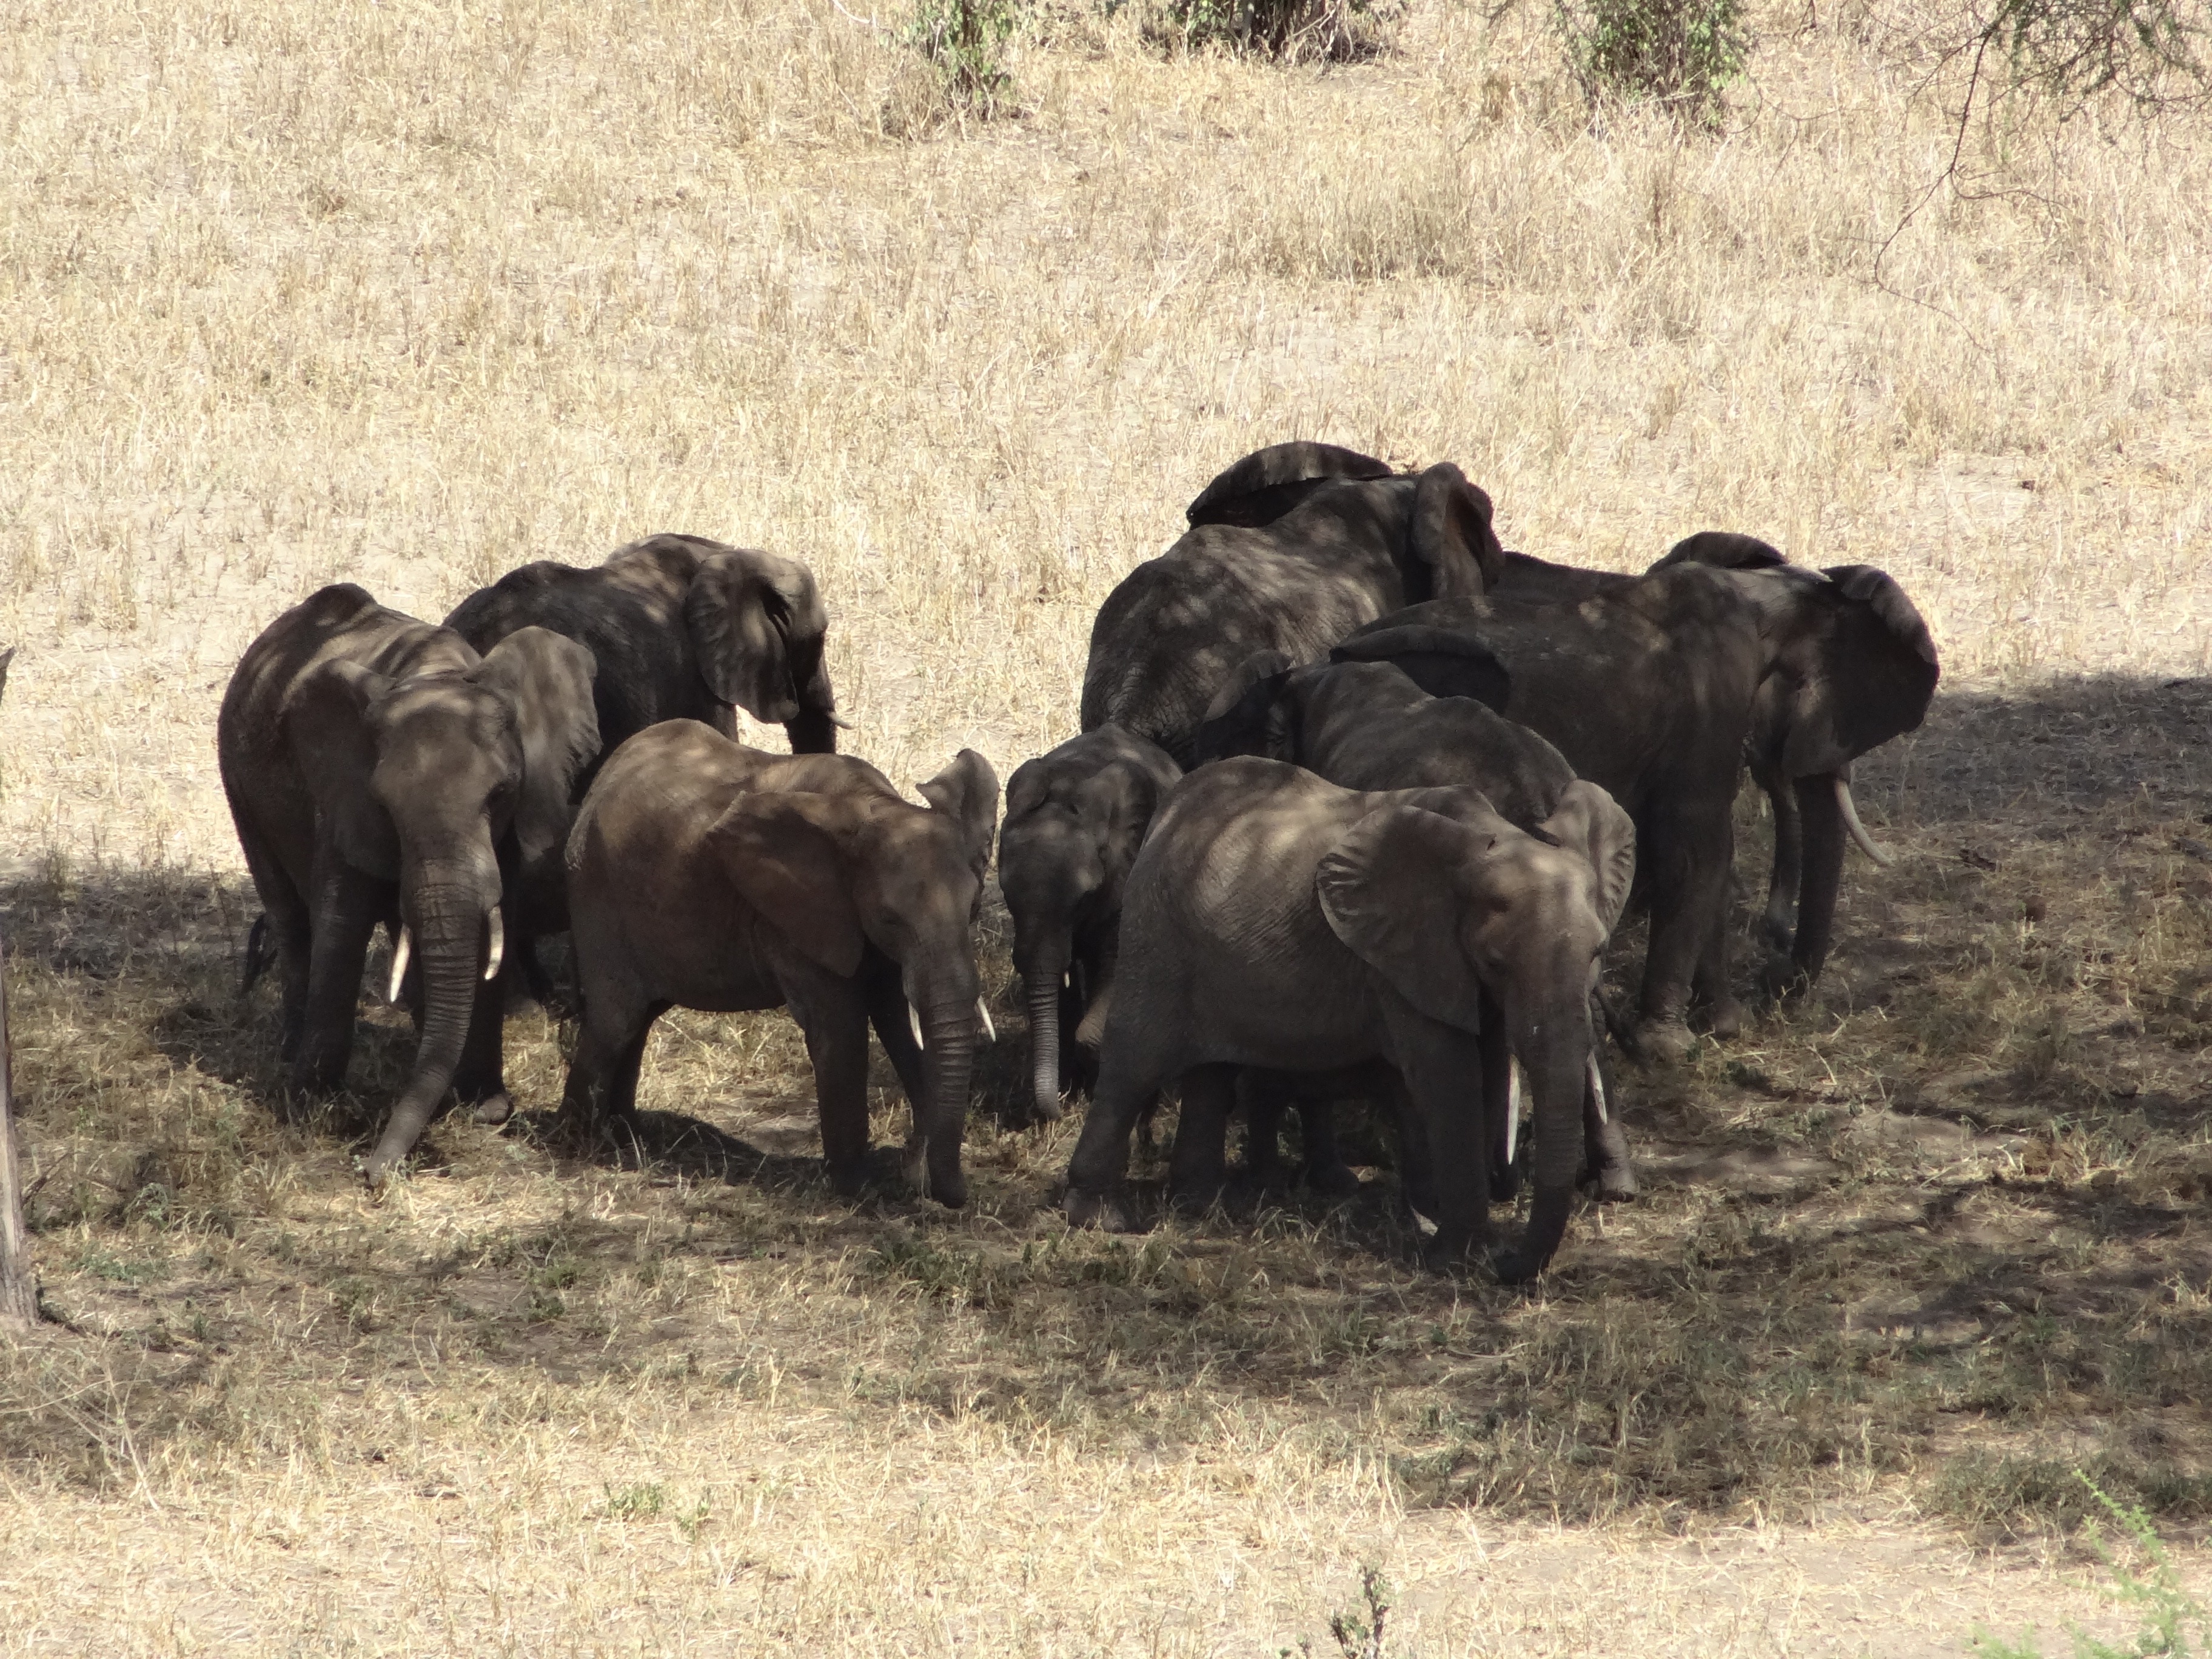
adventure, wildlife, herd, grazing, mammal, savanna, elephant, animals, vertebrate, safari, elephants, indian elephant, wildebeest, cattle like mammal, elephants and mammoths